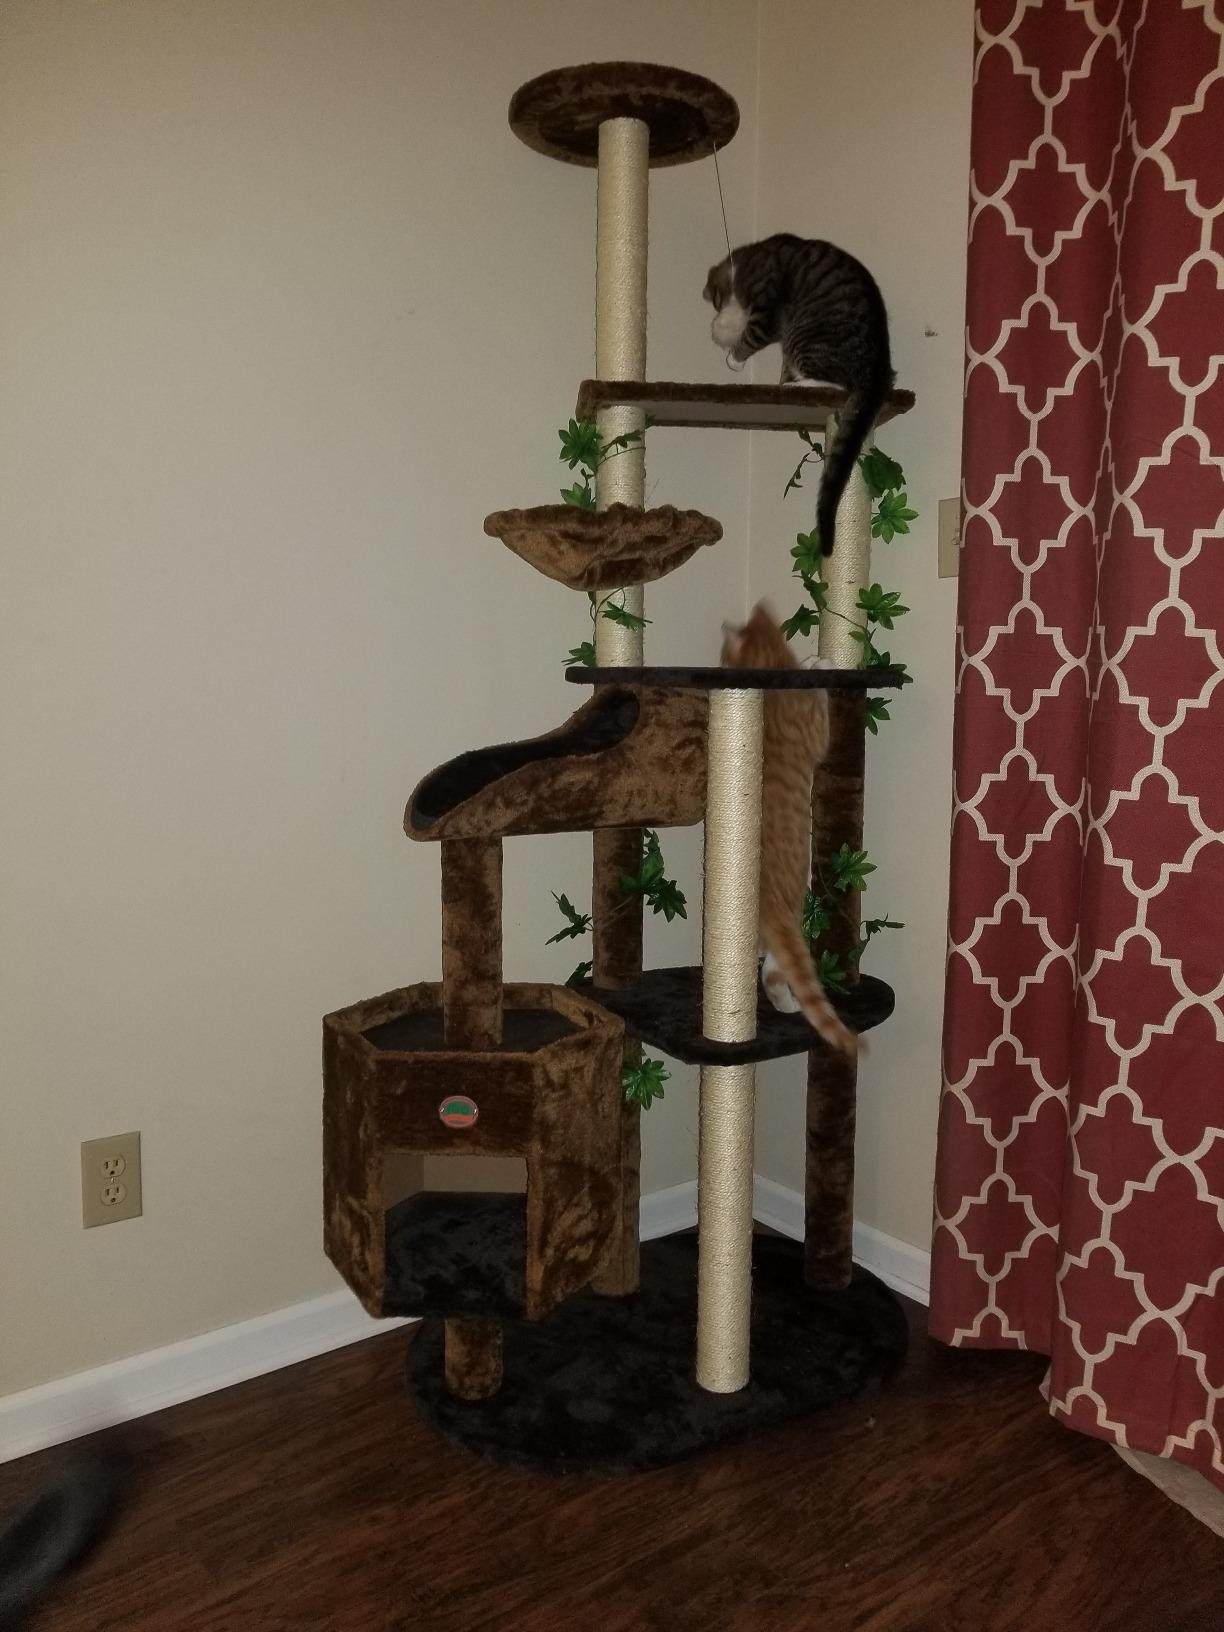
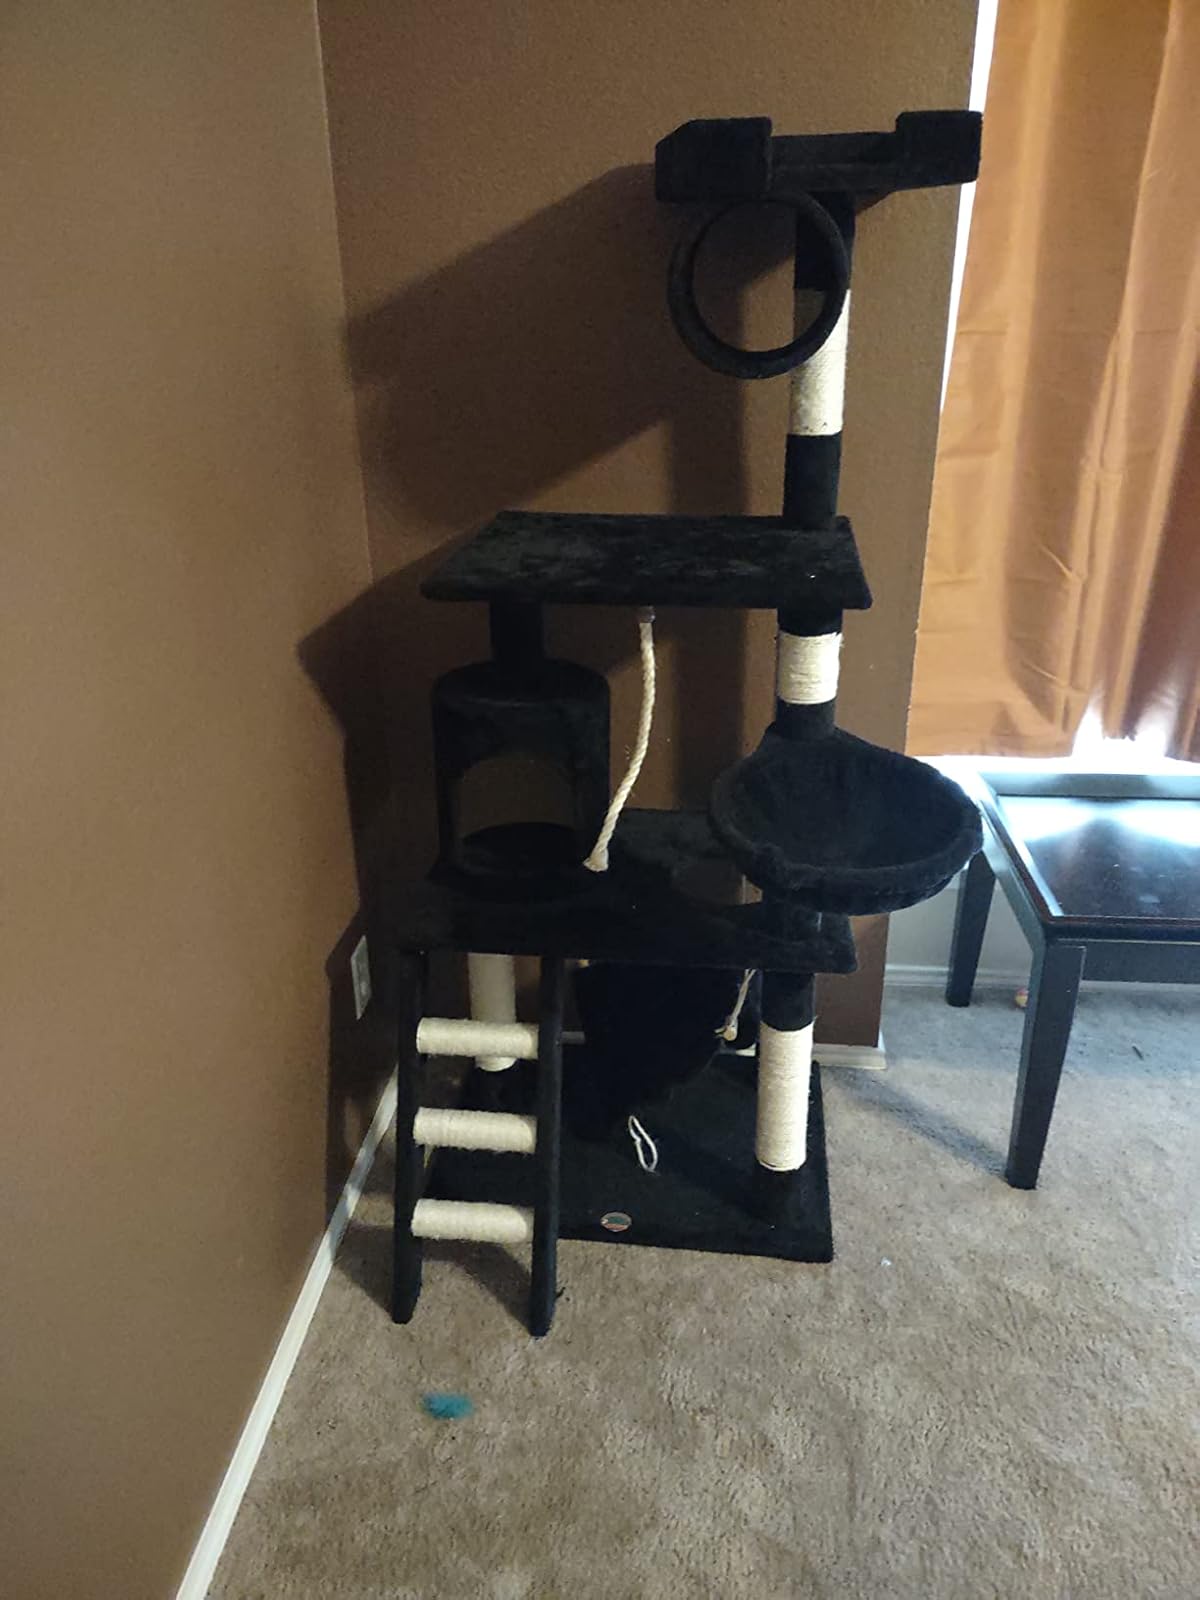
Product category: items_cat tree
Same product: no